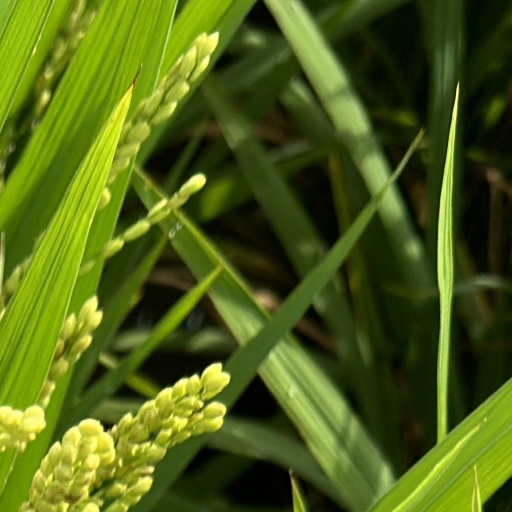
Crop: rice